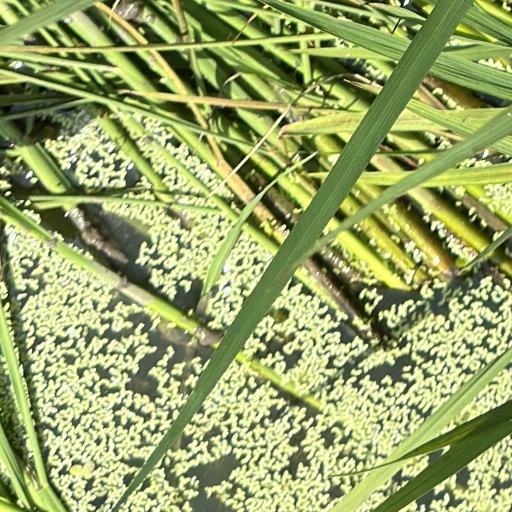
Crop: rice